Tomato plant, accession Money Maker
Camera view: tilt-top (135 deg); turntable rotation: 180 degrees
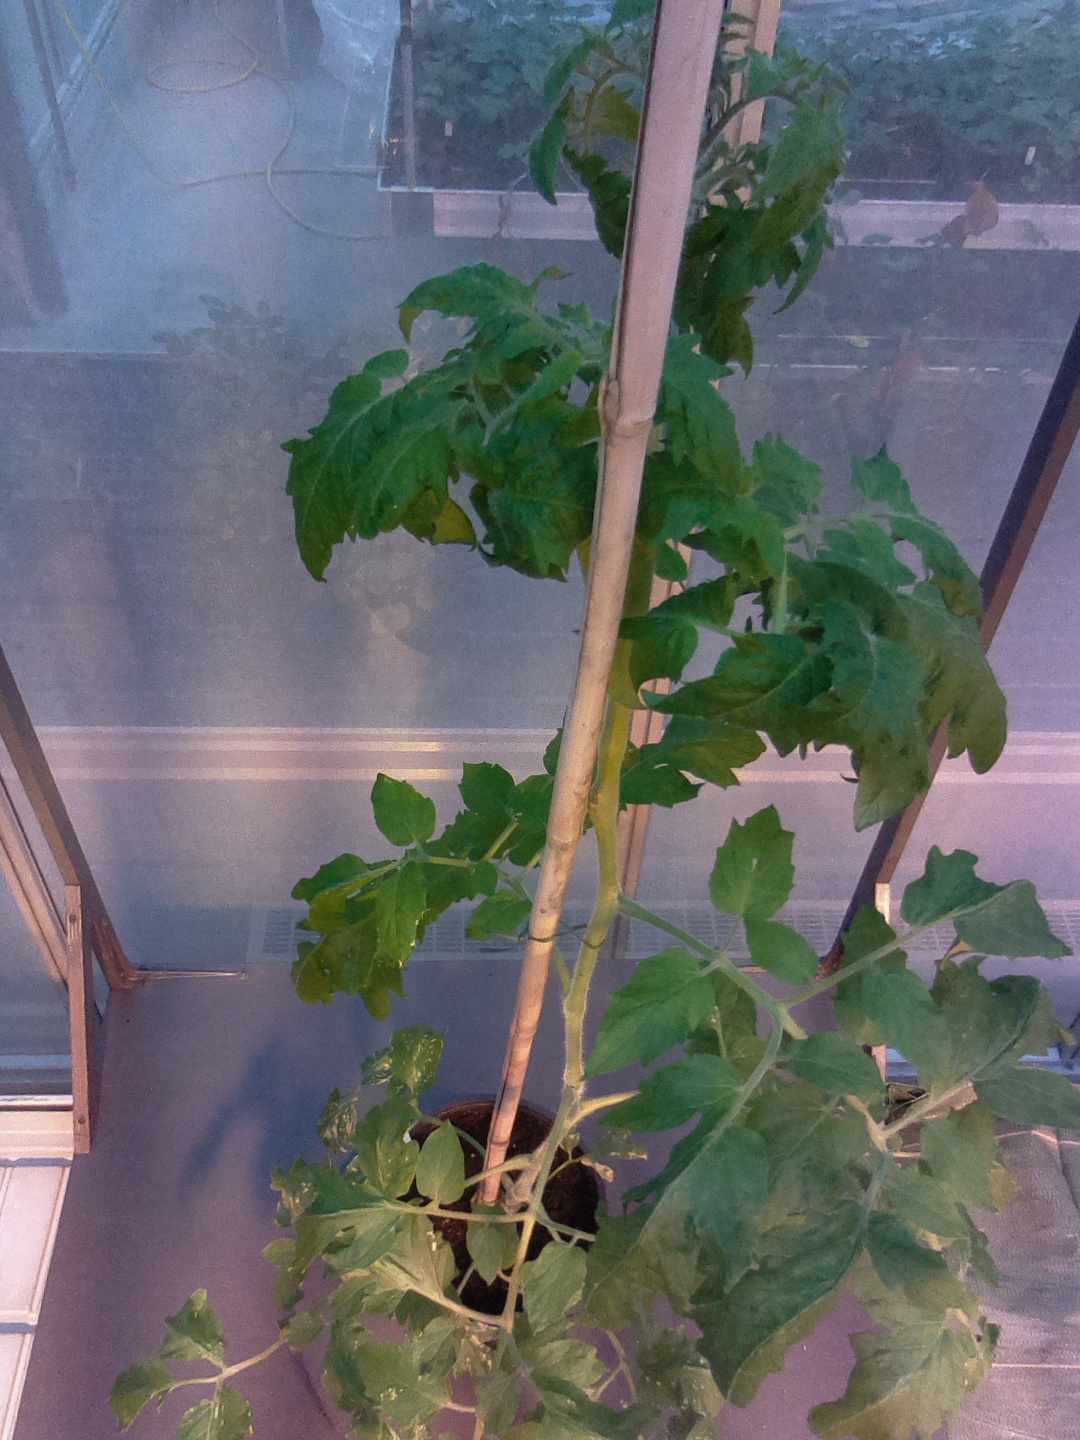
BBCH growth stage 55: 5 inflorescences visible